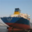
Label: ship